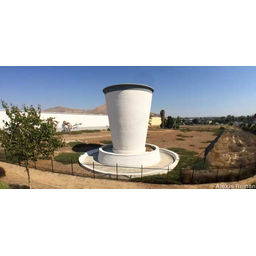
Label: paper